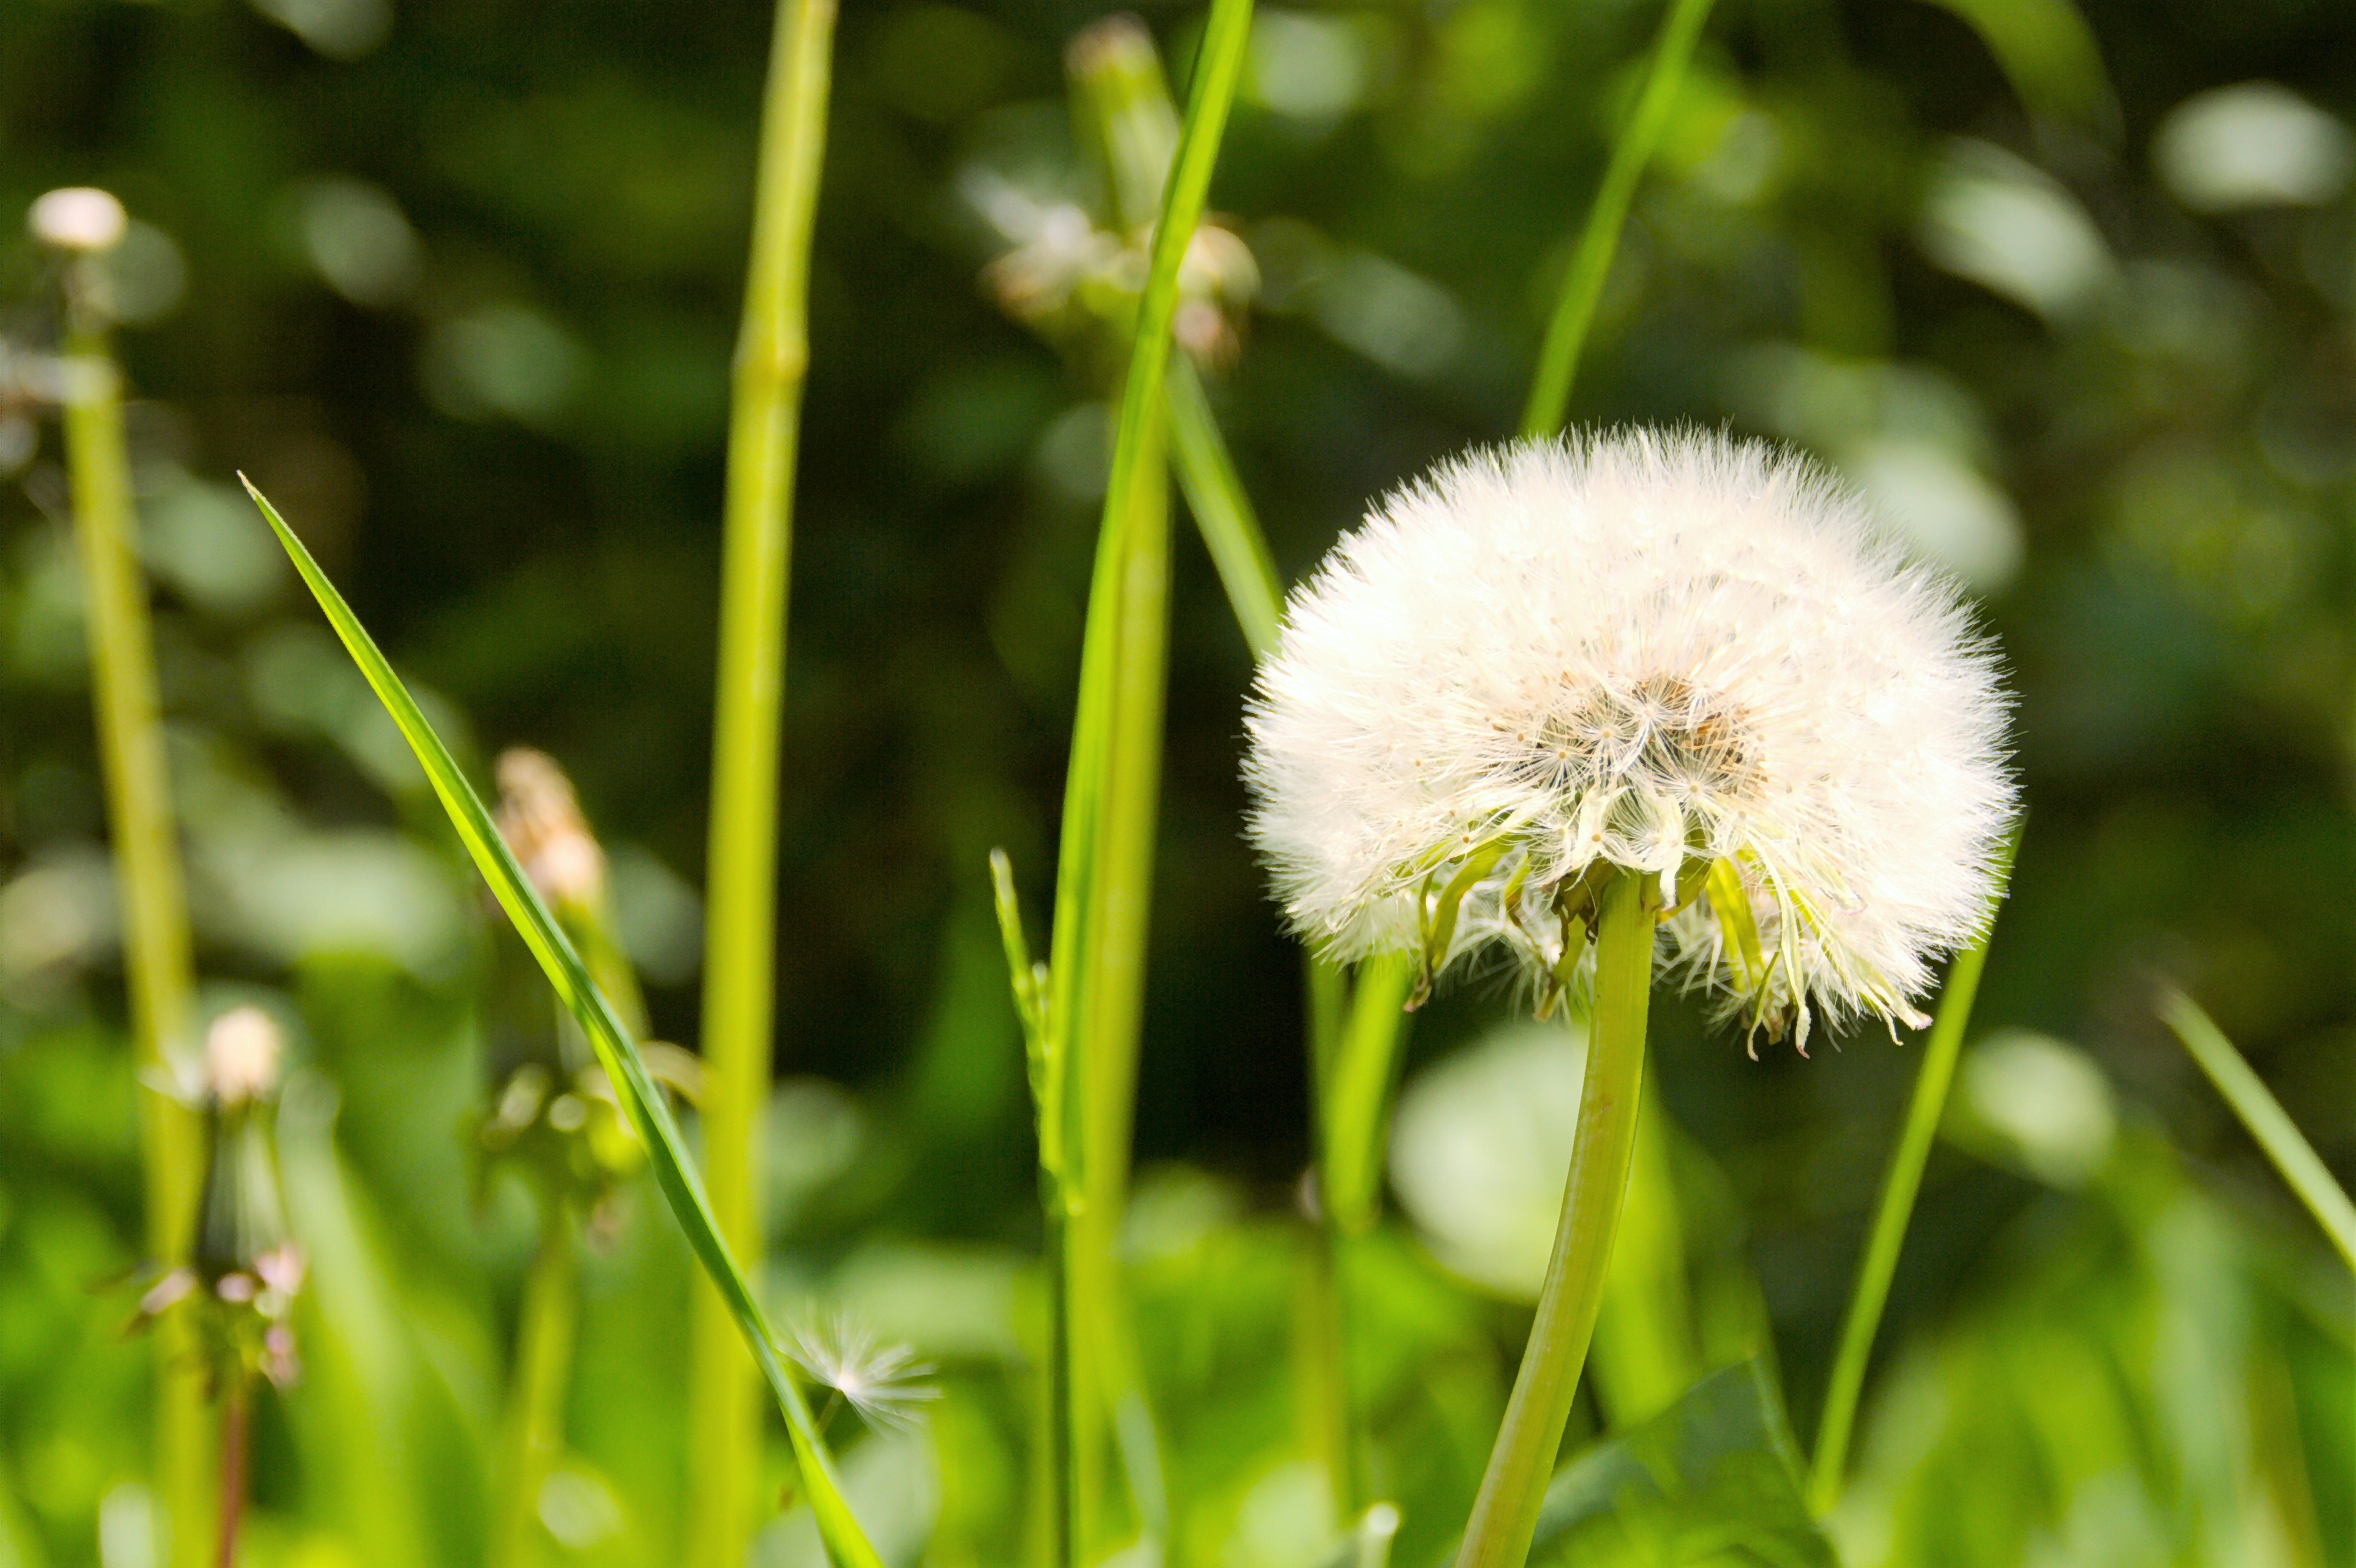
nature, grass, plant, field, photography, meadow, dandelion, prairie, leaf, flower, summer, daisy, green, botany, flora, fauna, wildflower, close up, macro photography, flowering plant, daisy family, plant stem, land plant